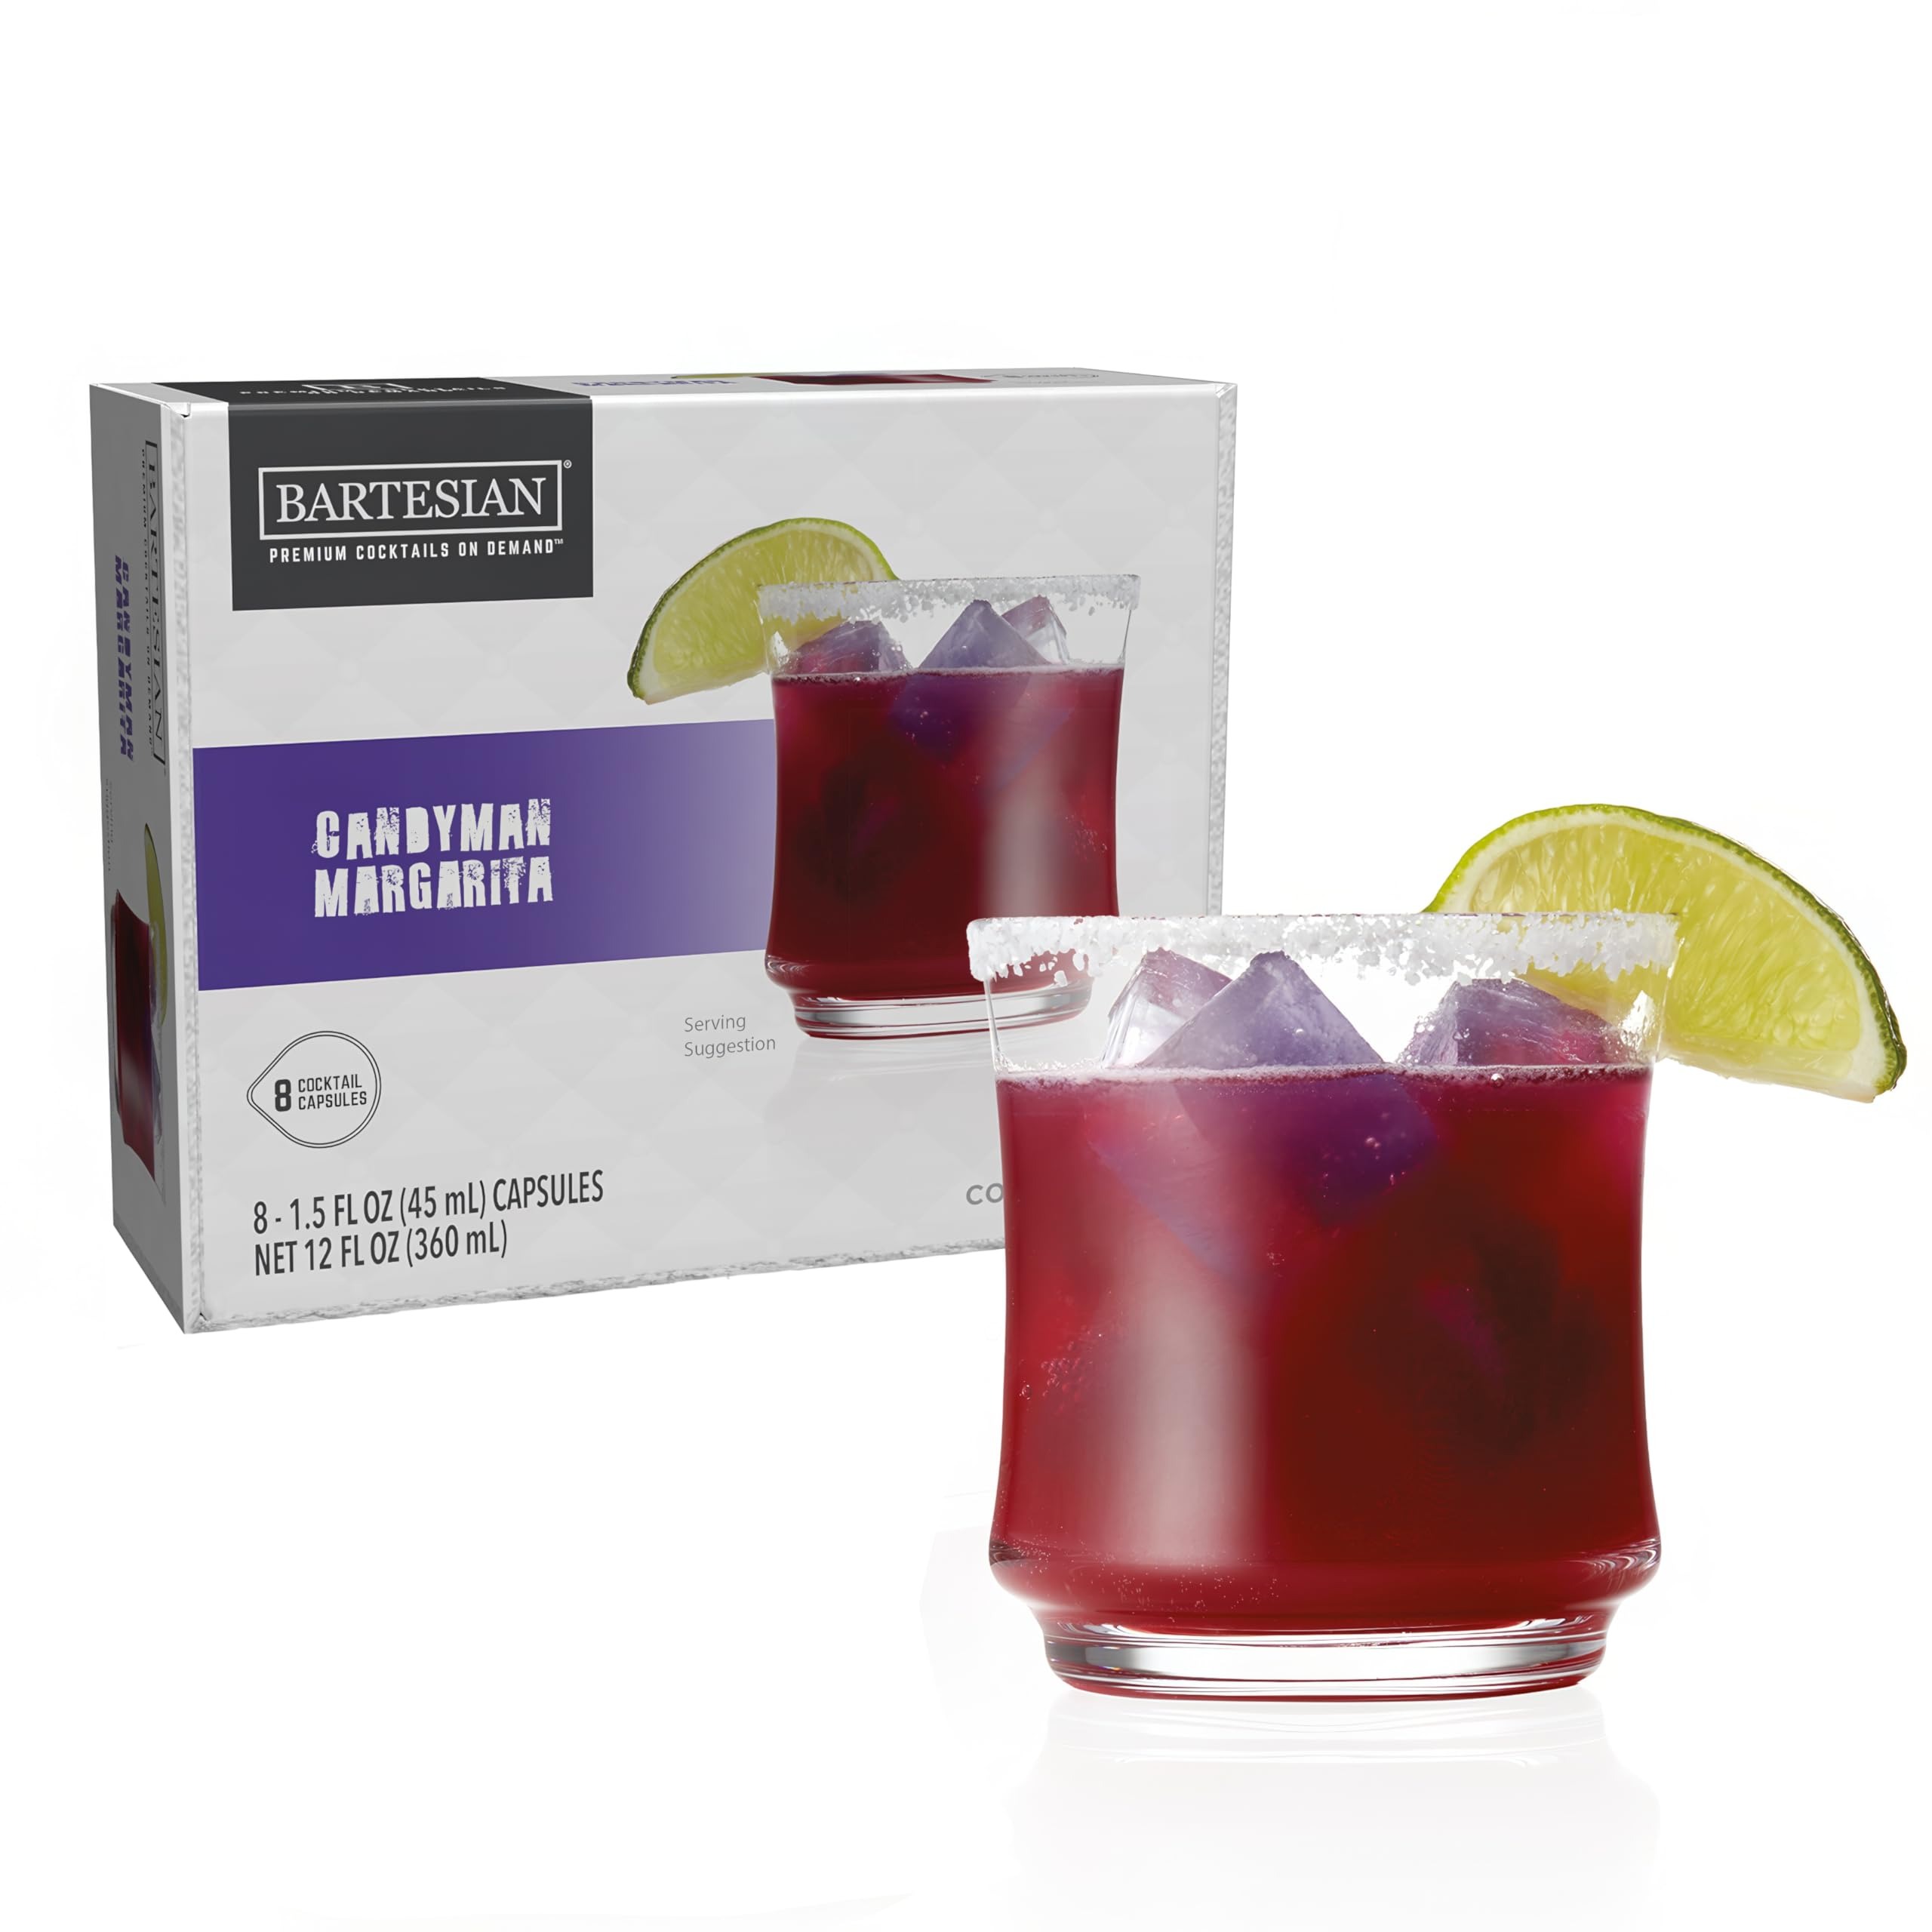
Item Name: Bartesian Candyman Margarita Cocktail Capsules for Cocktail Machine – Home Bar Mixology Cocktails Mix Capsule Set To Use With the Bartesian Premium Cocktail Drink Maker Machine – Pack of 8
Product Description: Bartesian Candyman Margarita Cocktail Capsules for Cocktail Machine – Home Bar Mixology Cocktails Mix Capsule Set To Use With the Bartesian Premium Cocktail Drink Maker Machine – Pack of 8
Value: 8.0
Unit: Count

Price: 24.96